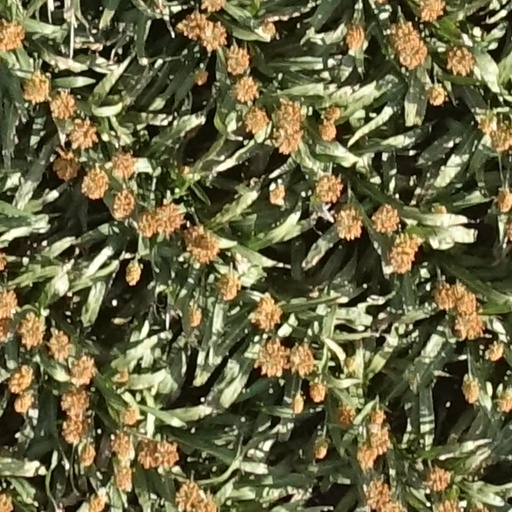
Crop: sorghum